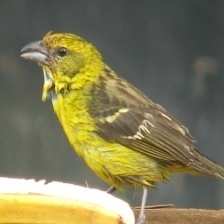
Species: FLAME TANAGER
Scientific name: PIRANGA BIDENTATA